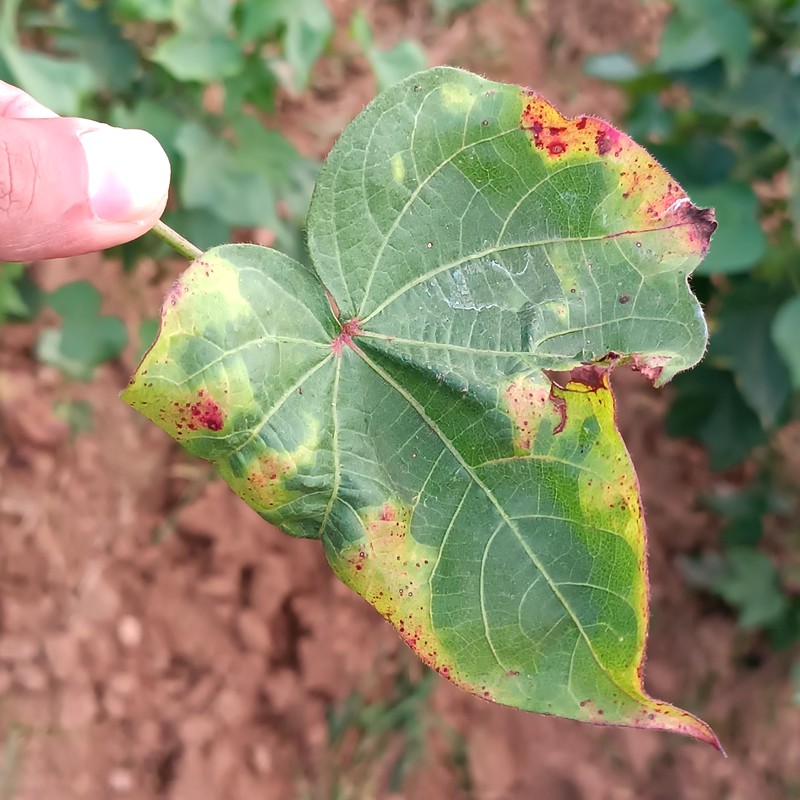
Label: Leaf Redding